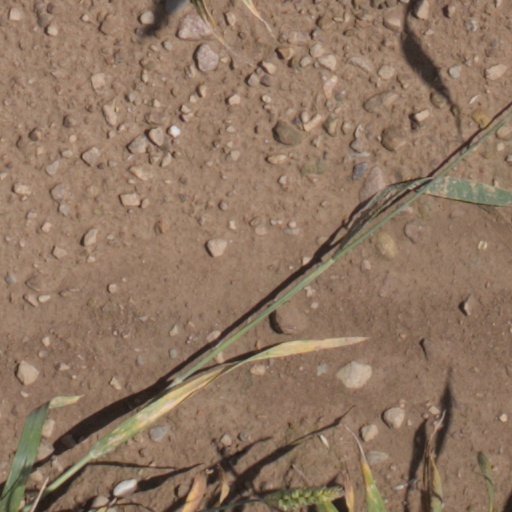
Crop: wheat